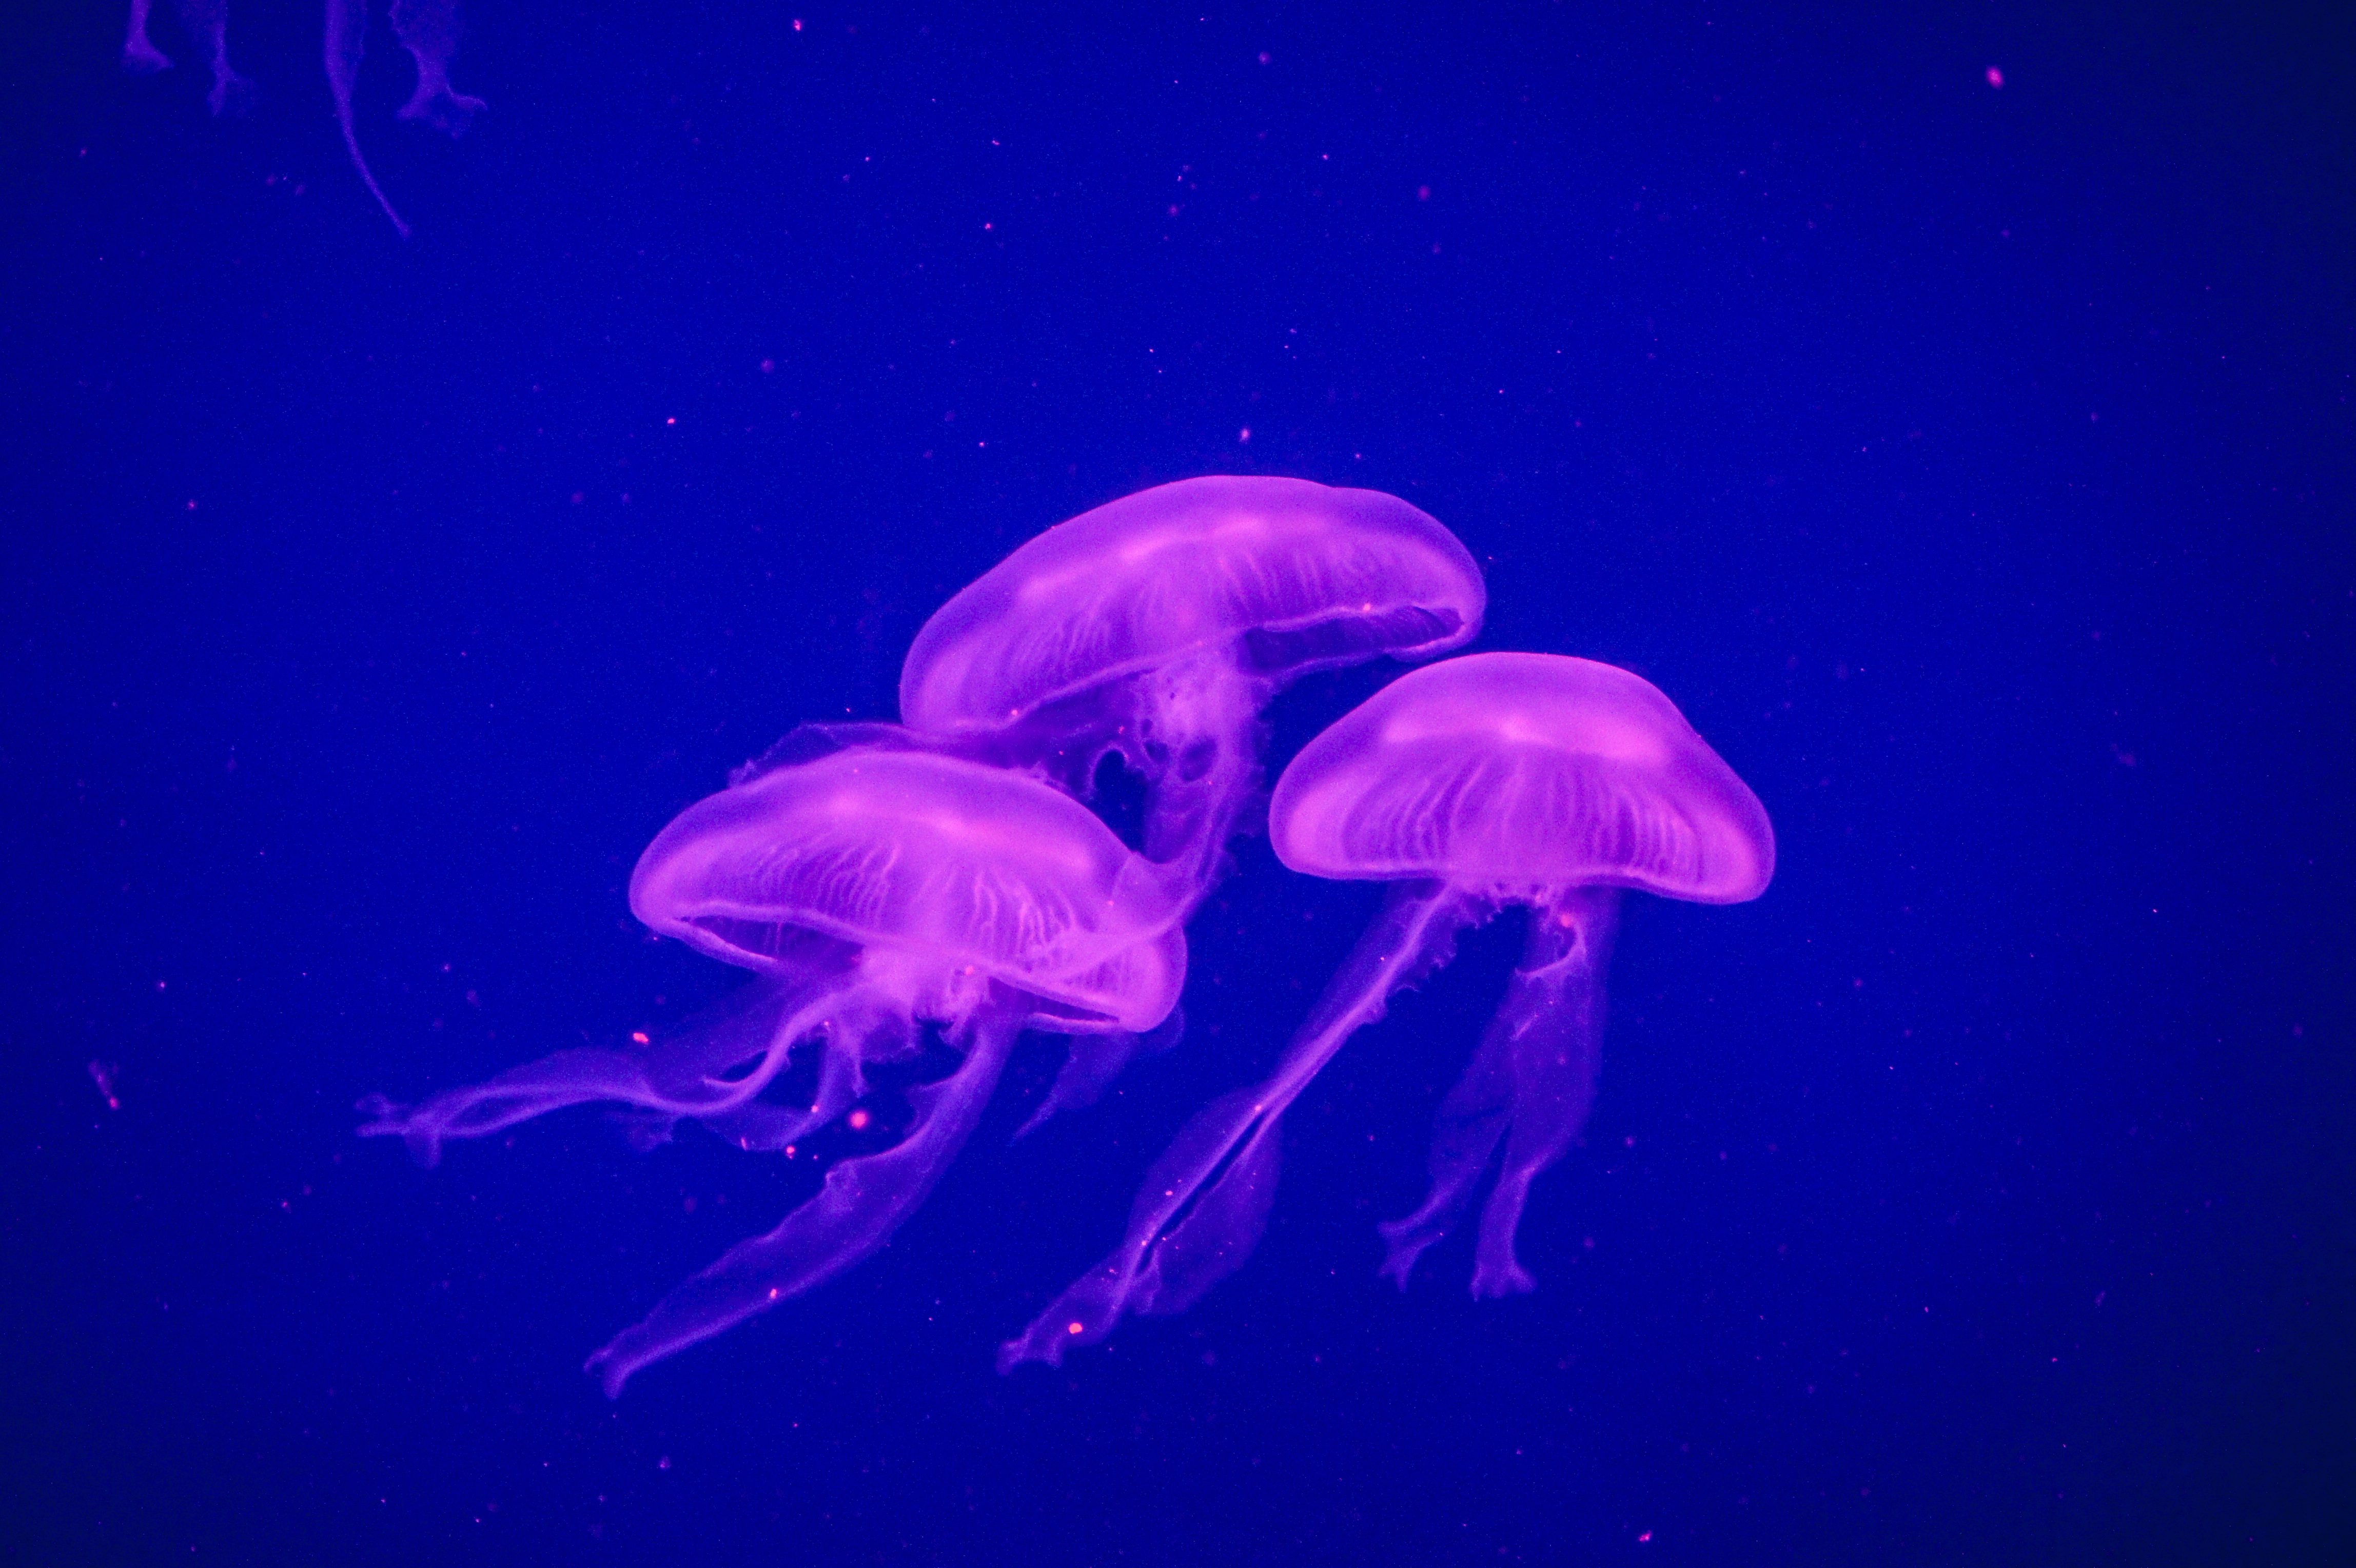
sea, water, nature, ocean, underwater, biology, jellyfish, invertebrate, aquarium, cnidaria, marine, organism, marine biology, marine invertebrates